Captain Rex

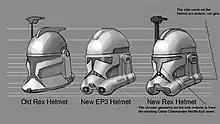
Concept art comparing three different clone trooper helmets.

Rex is distinguished by close-shaved blond hair (where most other clones have dark hair) and stylized hawk eyes adorning his helmets; like all members of the 501st, his armor bears blue markings. Later in the series, Rex's armor bears tally marks, representing kills, and Filoni felt it communicated that Rex "is becoming something of a little legend" because he is "a long term survivor of the Clone Wars". He also bears a scar on his chin in homage to actor Harrison Ford, who played Han Solo in the original trilogy.